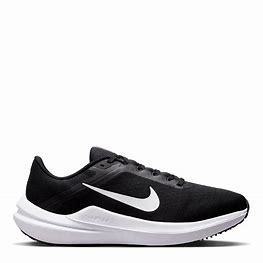
Brand: Nike
Model: Winflo 10